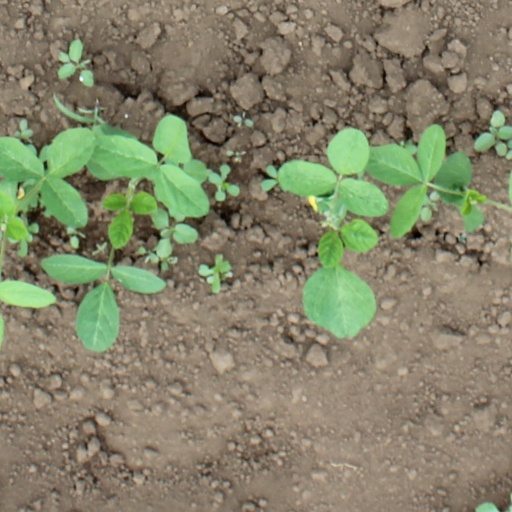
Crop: soybean